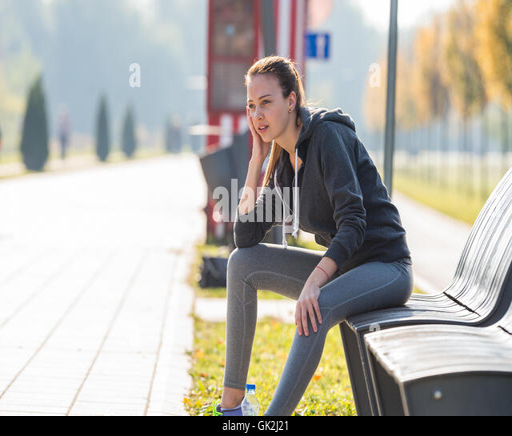
girl sitting on a park bench after running